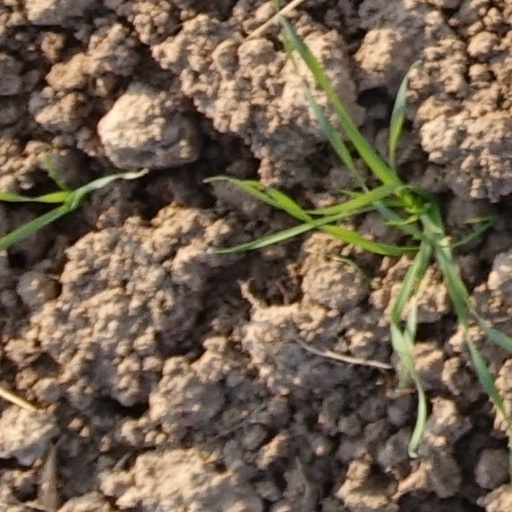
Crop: wheat